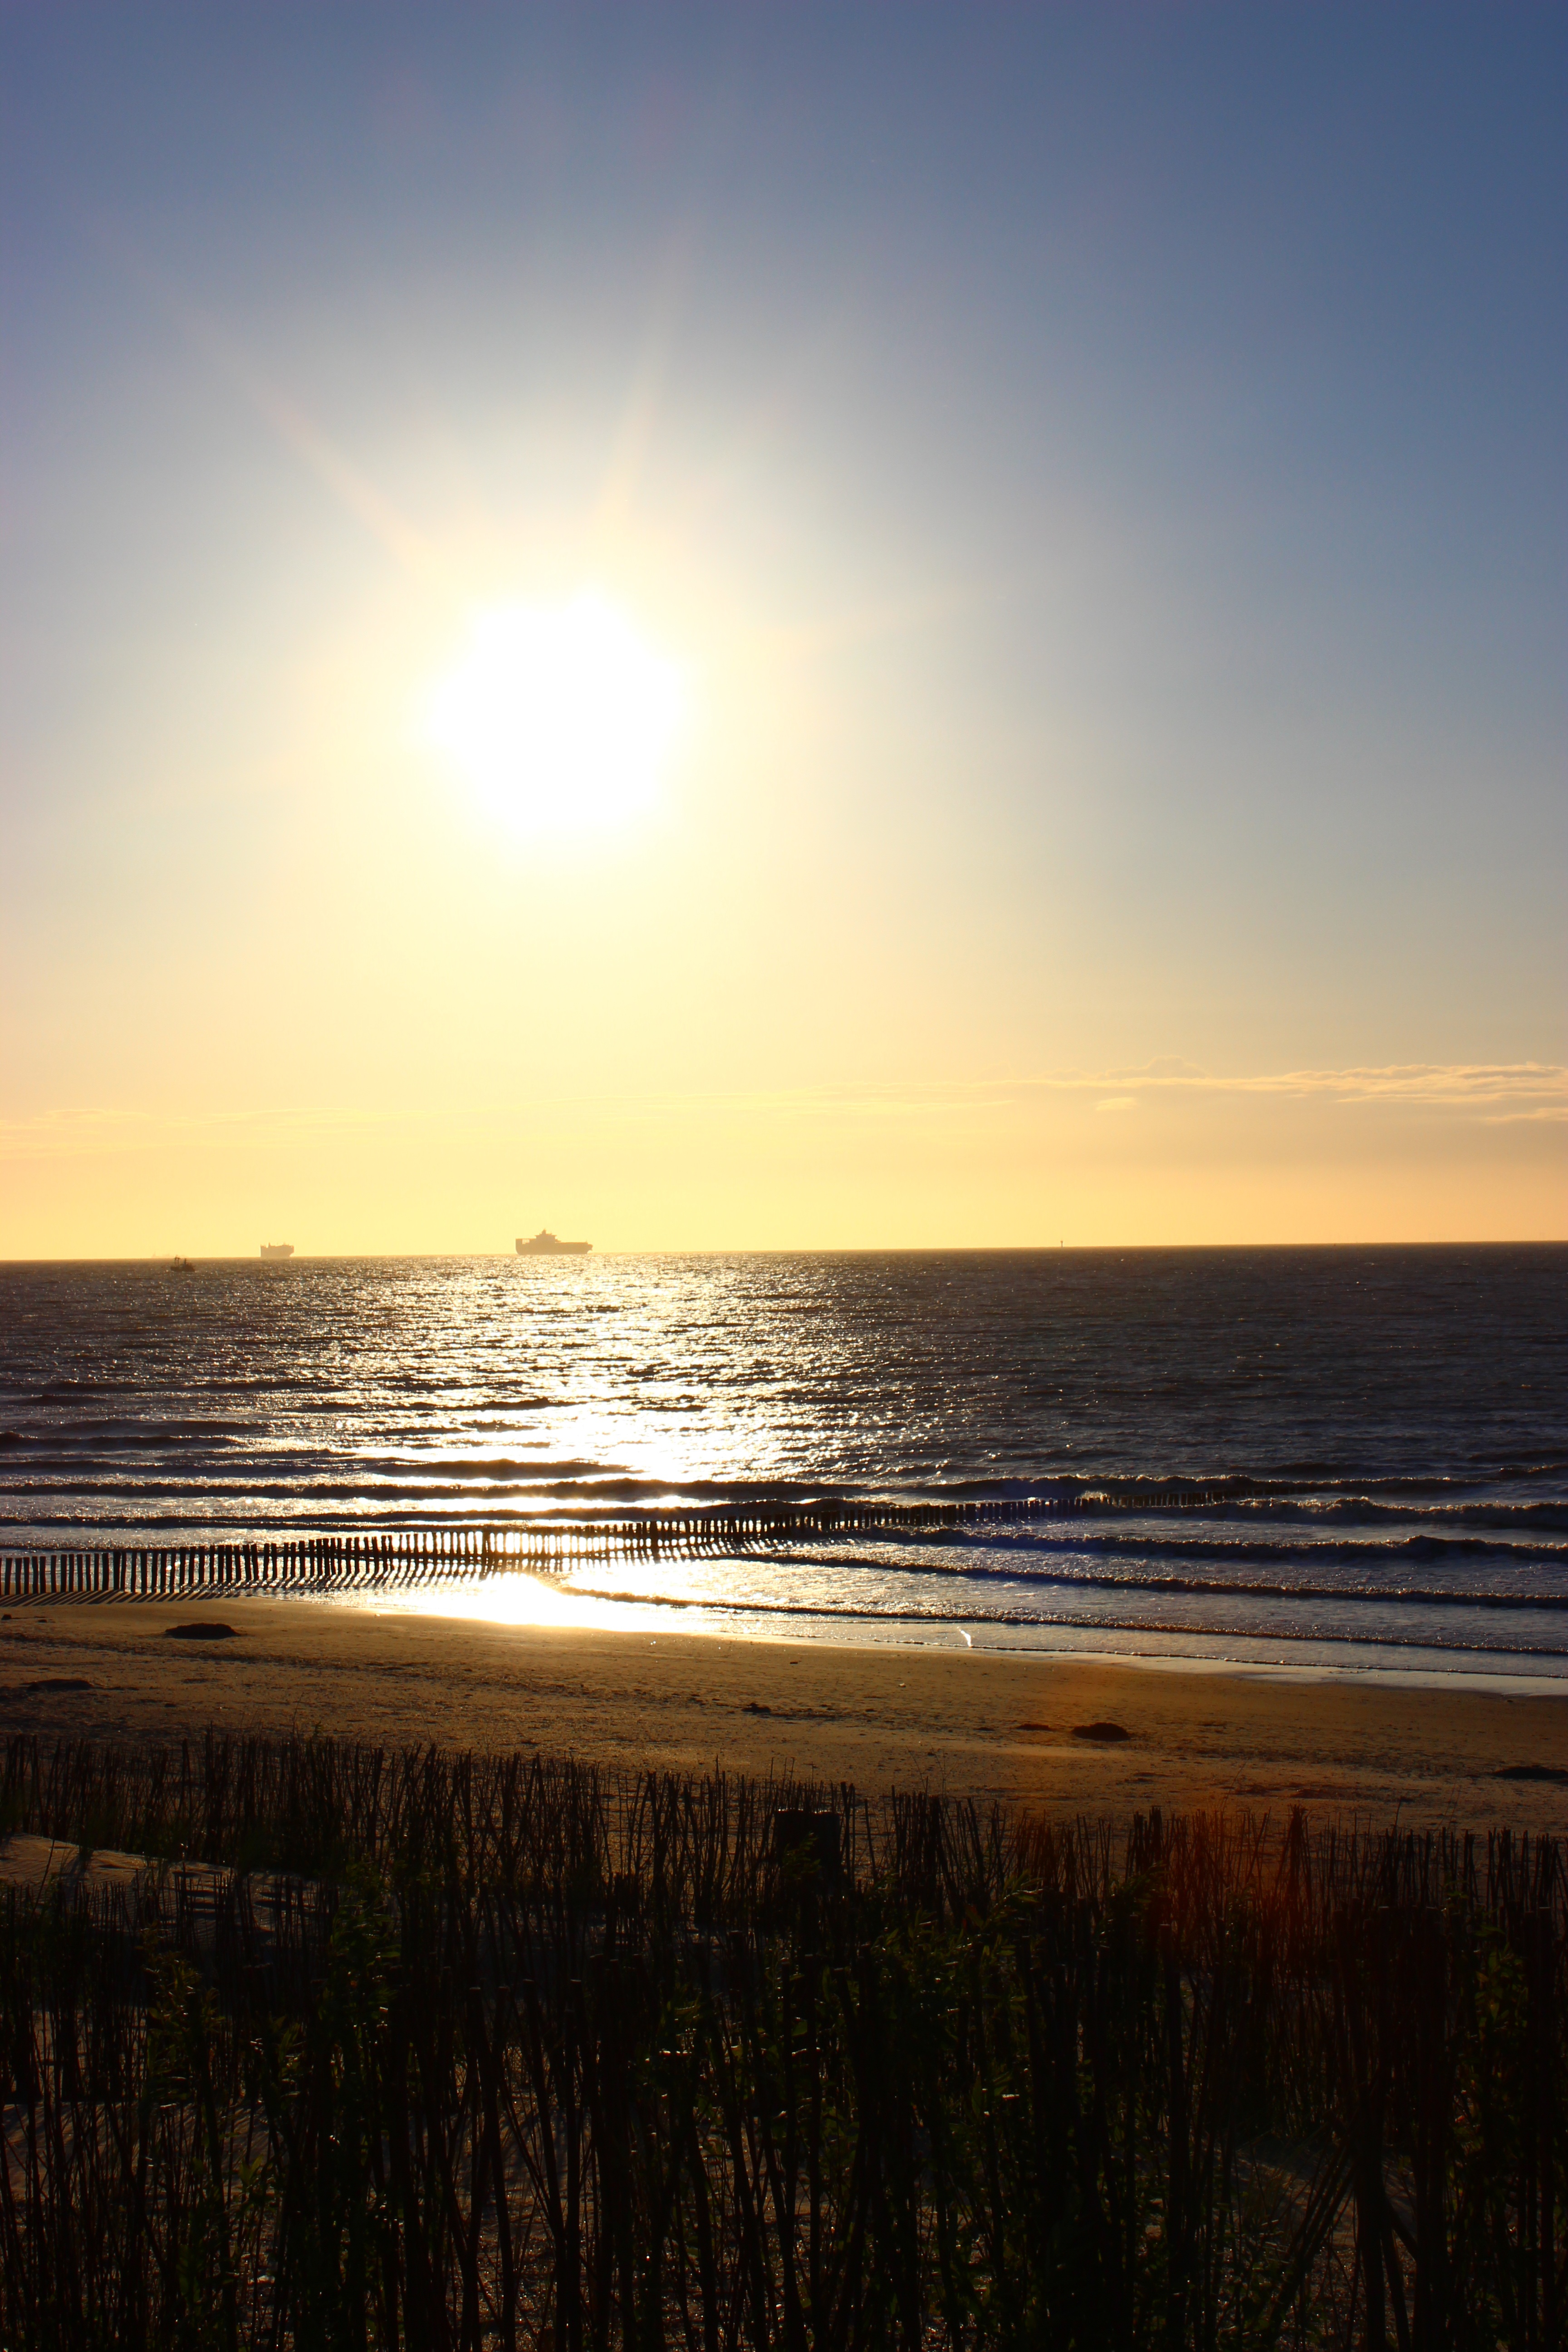
beach, landscape, sea, coast, water, nature, sand, ocean, horizon, cloud, sky, sun, sunrise, sunset, sunlight, morning, dune, shore, wave, dawn, ship, summer, dusk, evening, reflection, holiday, bay, blue, rest, body of water, holland, july, netherlands, mood, idyll, north sea, abendstimmung, mirroring, distant, atmospheric, afterglow, back light, spacious, cadzand bad, wind wave